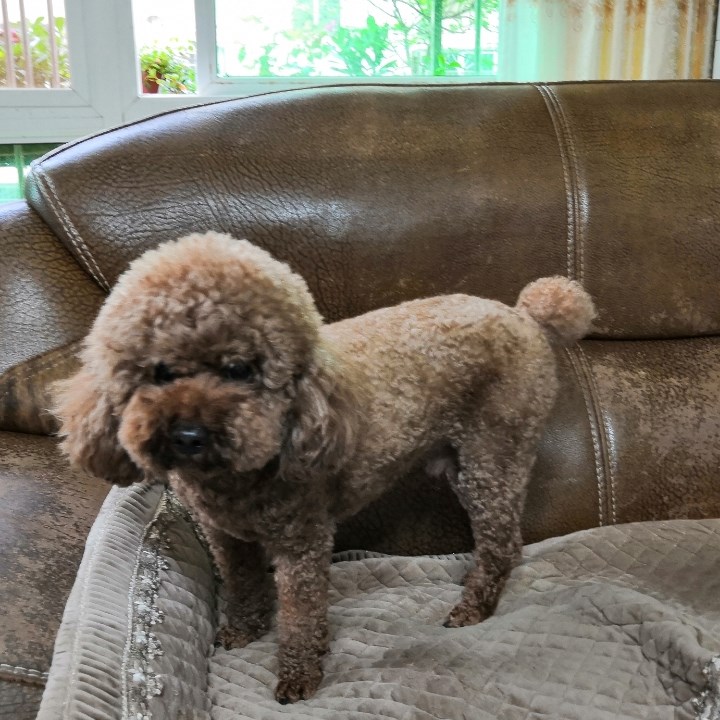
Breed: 2925-n000114-toy_poodle